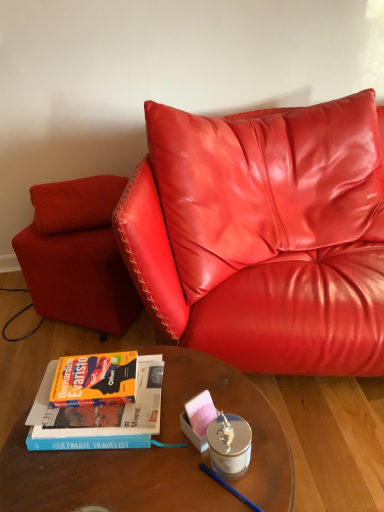
Question: Locate any unoccupied position between hardcover book at lower left and silver metallic candle holder at center in the image.
Answer: [(0.414, 0.892)]